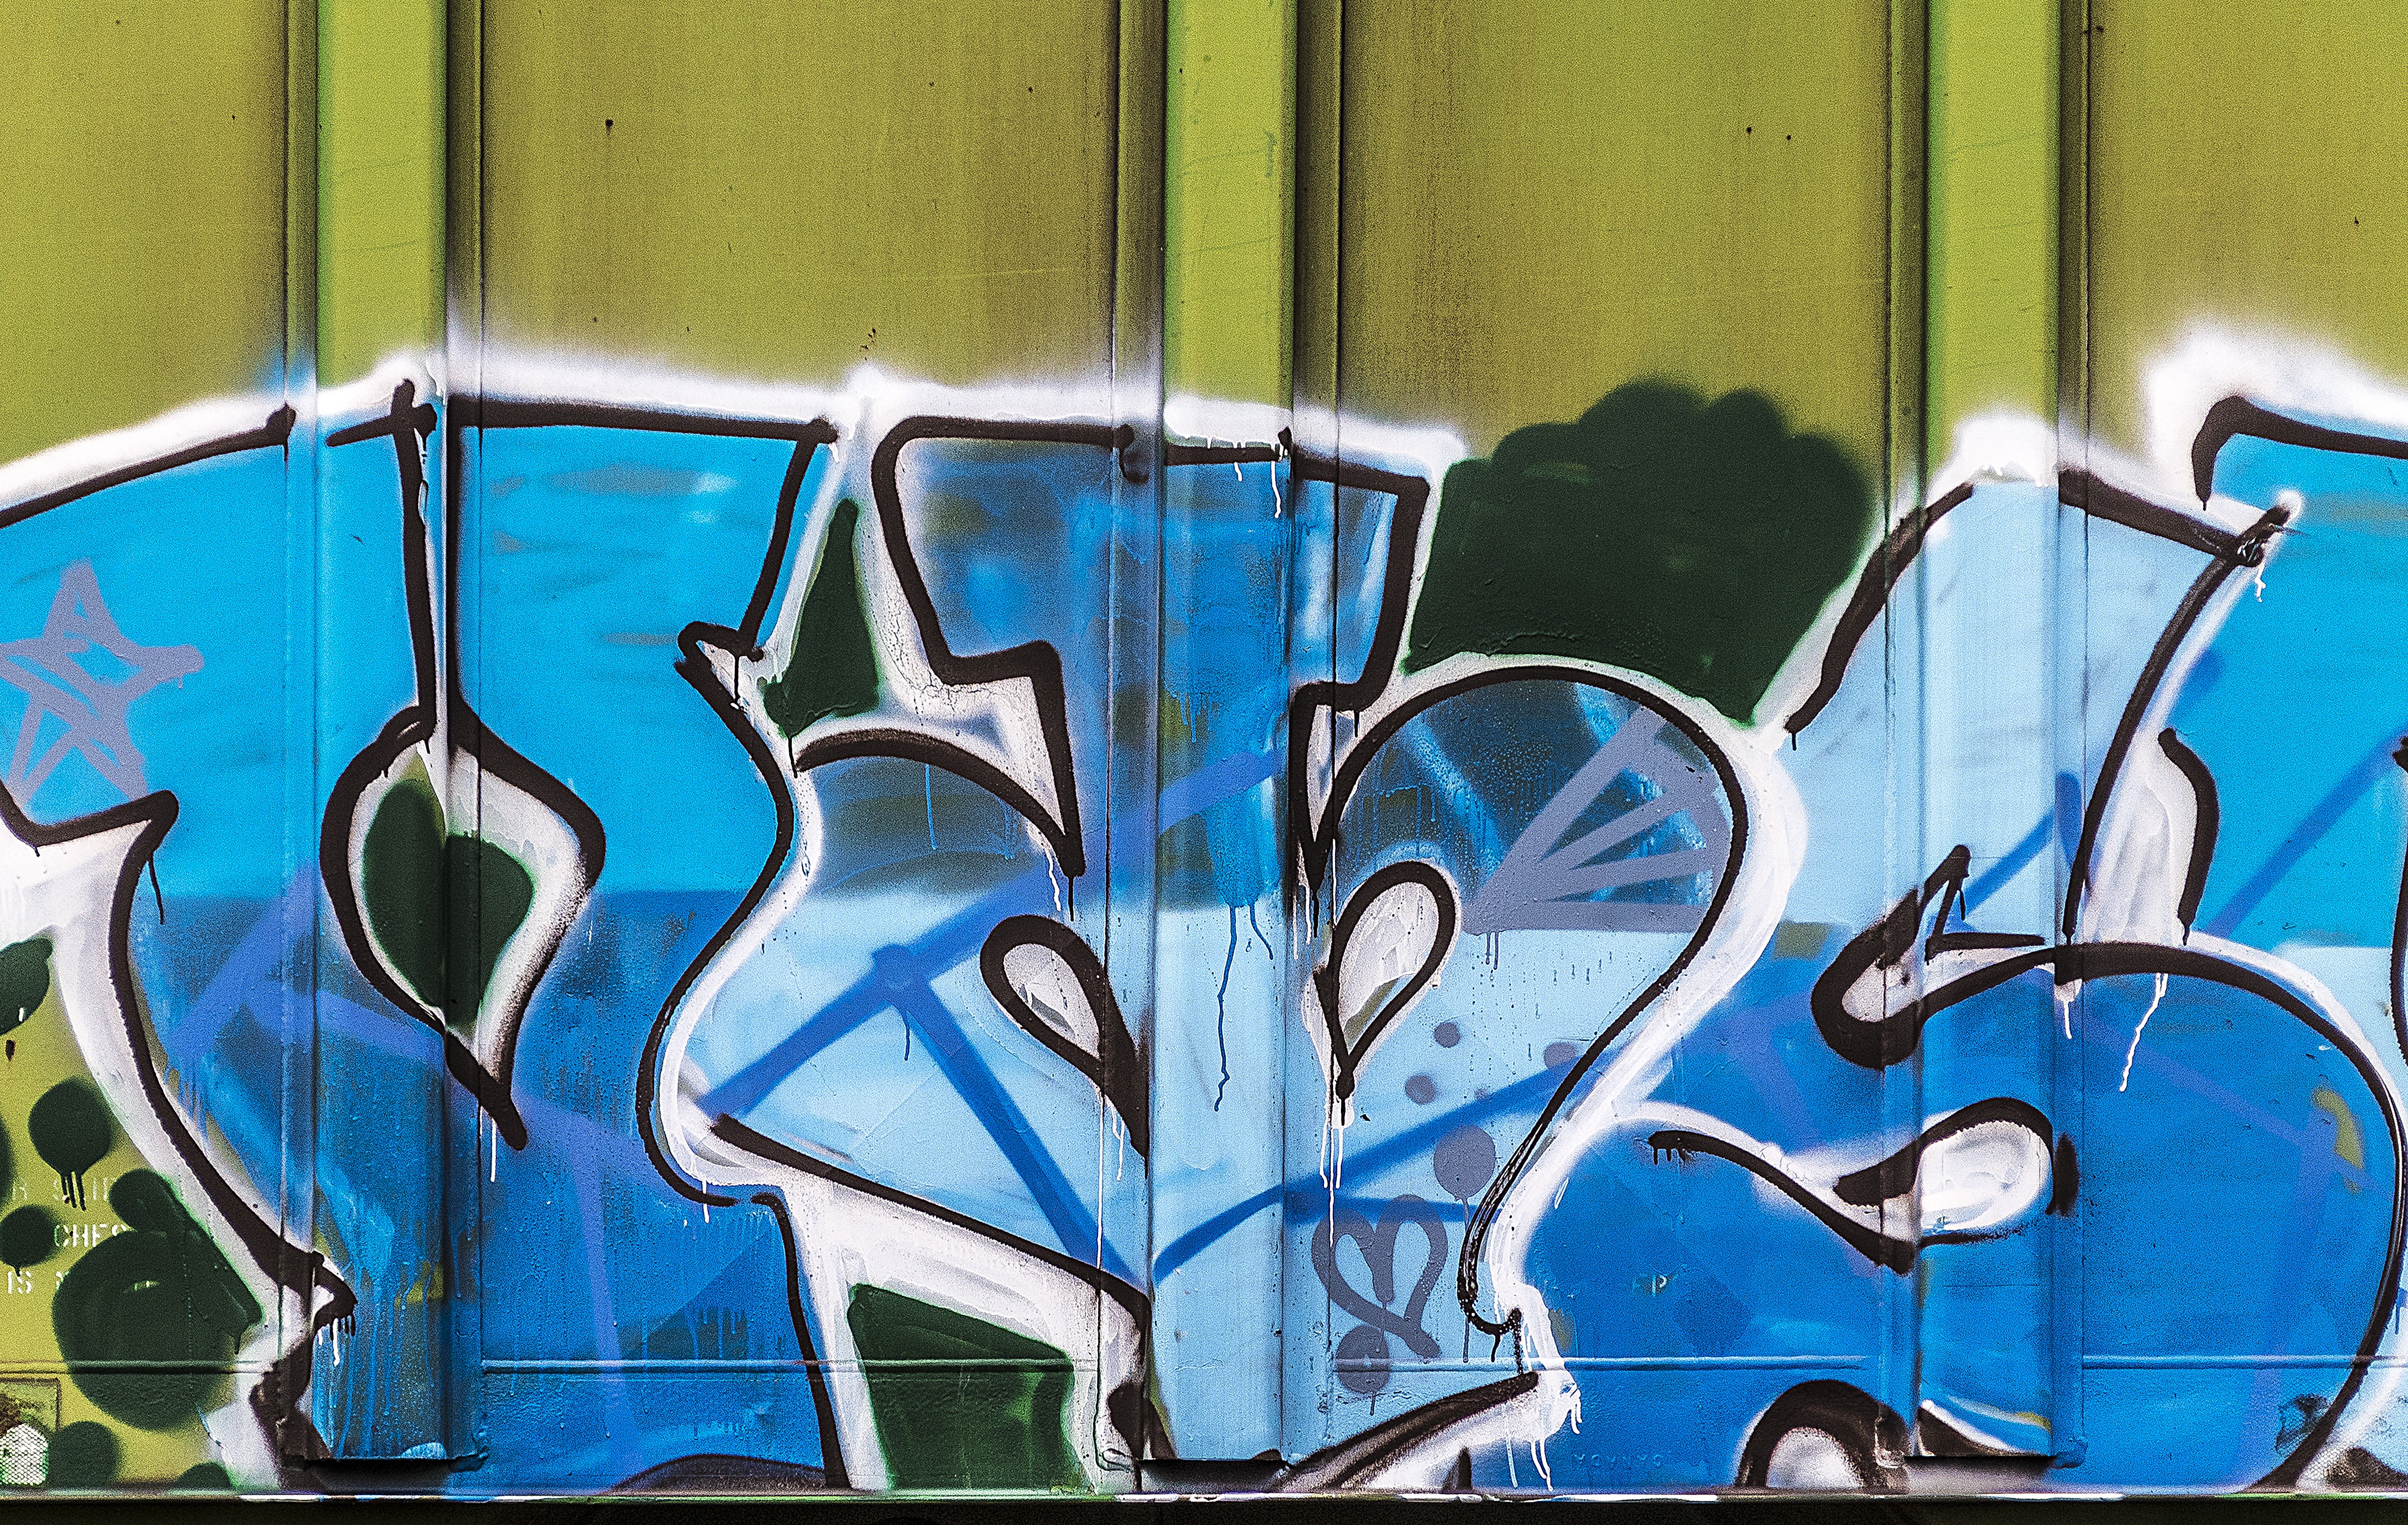
abstract, city, urban, artistic, metal, grunge, blue, graffiti, street art, art, background, mural, spray paint, painted, tags, tagging, graffiti wall, graffiti art, urban area, metal texture